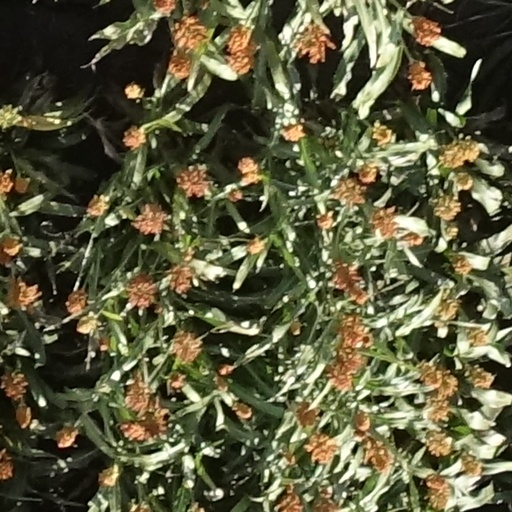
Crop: sorghum